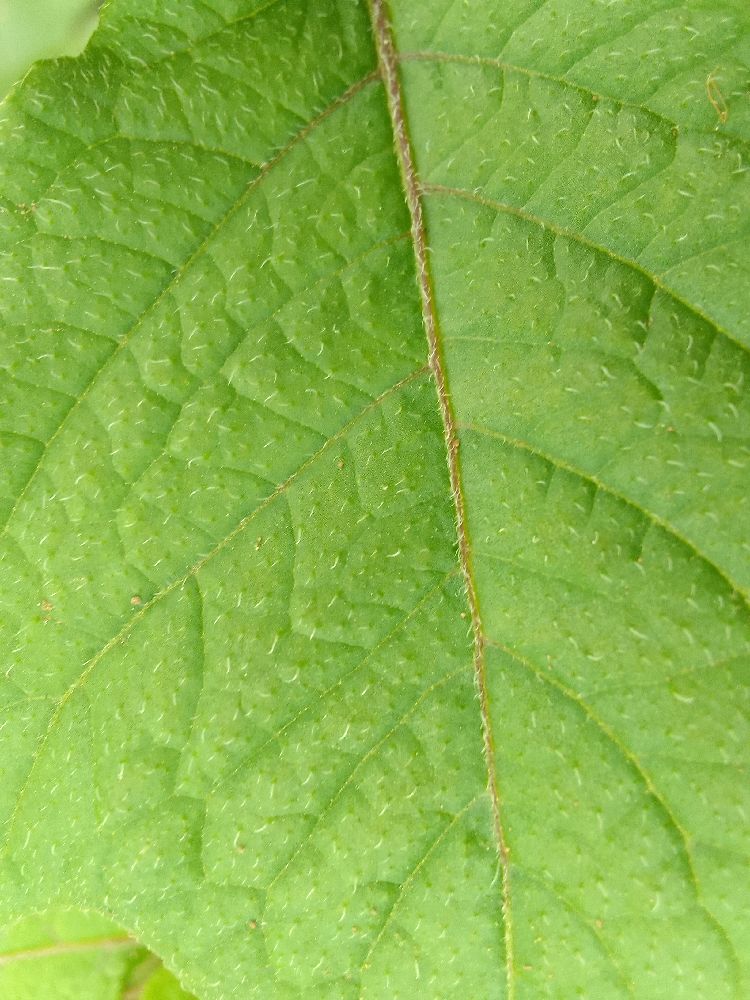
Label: Healthy